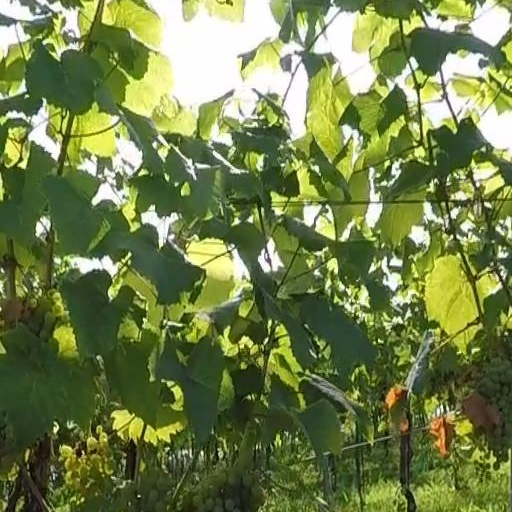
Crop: grape